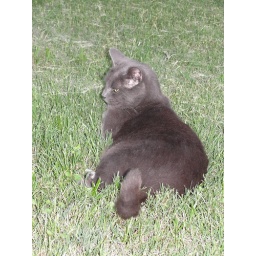
Green eyes in green grass